Gengahr

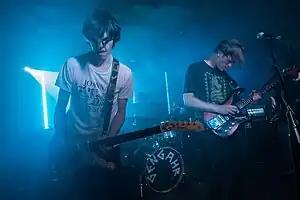
Gengahr supporting Alvvays at Birthdays in London

Gengahr are an English indie rock band, formed in 2013 at Stoke Newington School in Hackney, London.